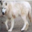
Label: wolf